Ceremonial pipe

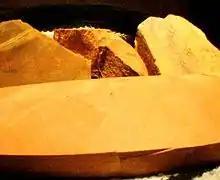
High-grade red pipestone from Delta, Utah, in both raw and cut-and-slabbed forms

One traditional method of manufacture is the use of bow drills made with hard white quartz points for drilling sacred objects from stone. One technique uses moistened rawhide strips rolled in crushed white quartz and stretched with a bow handle to shape and rough the pipes. Pipe bowls may also be shaped with hard sandstones, then polished with water and sanded with progressively finer and finer abrasive grit and animal hide, finally being rubbed with fat or other oils to complete polishing.